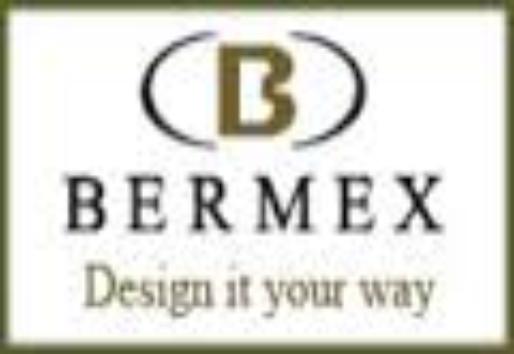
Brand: bermex
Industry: Necessities